Pacific Air Forces

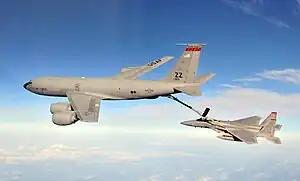
A F-15C Eagle is refueled by a KC-135R Stratotanker, both aircraft are from the 18th Wing based at Kadena Air Base, Japan.

The Fifth Air Force is responsible for USAF operations in Japan. Its role is to defend Japan, respond to regional events, and enhance the U.S. and Japan Mutual Defense Assistance Agreement alliance between the U.S. and Japan.